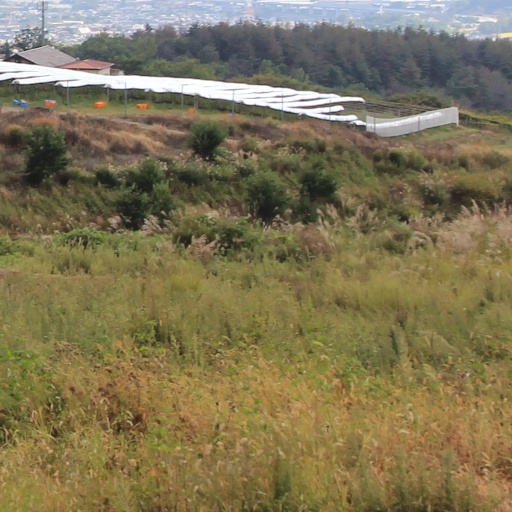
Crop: grape